Mototaka Kohama

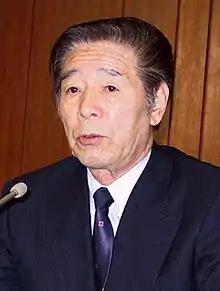

was a Japanese basketball Head coach for the Akita Isuzu Motors, Isuzu Motors Lynx/Giga Cats and Yokohama Giga Cats. He was known as the “Godfather of Japanese basketball,” and served as head coach of the Japan national basketball team three times. Growing up in Akita during WWII as a young boy, he was told to stop playing basketball because it was an American sport. The pioneer studied basketball coaching at the University of Kentucky.